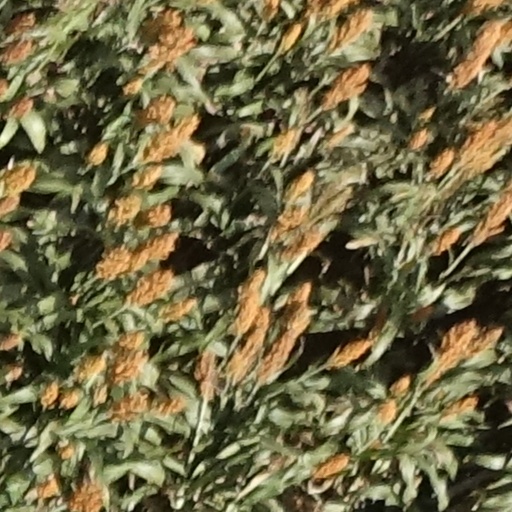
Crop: sorghum